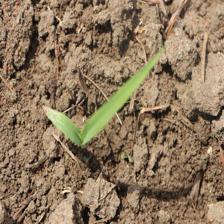
Label: Sorghum